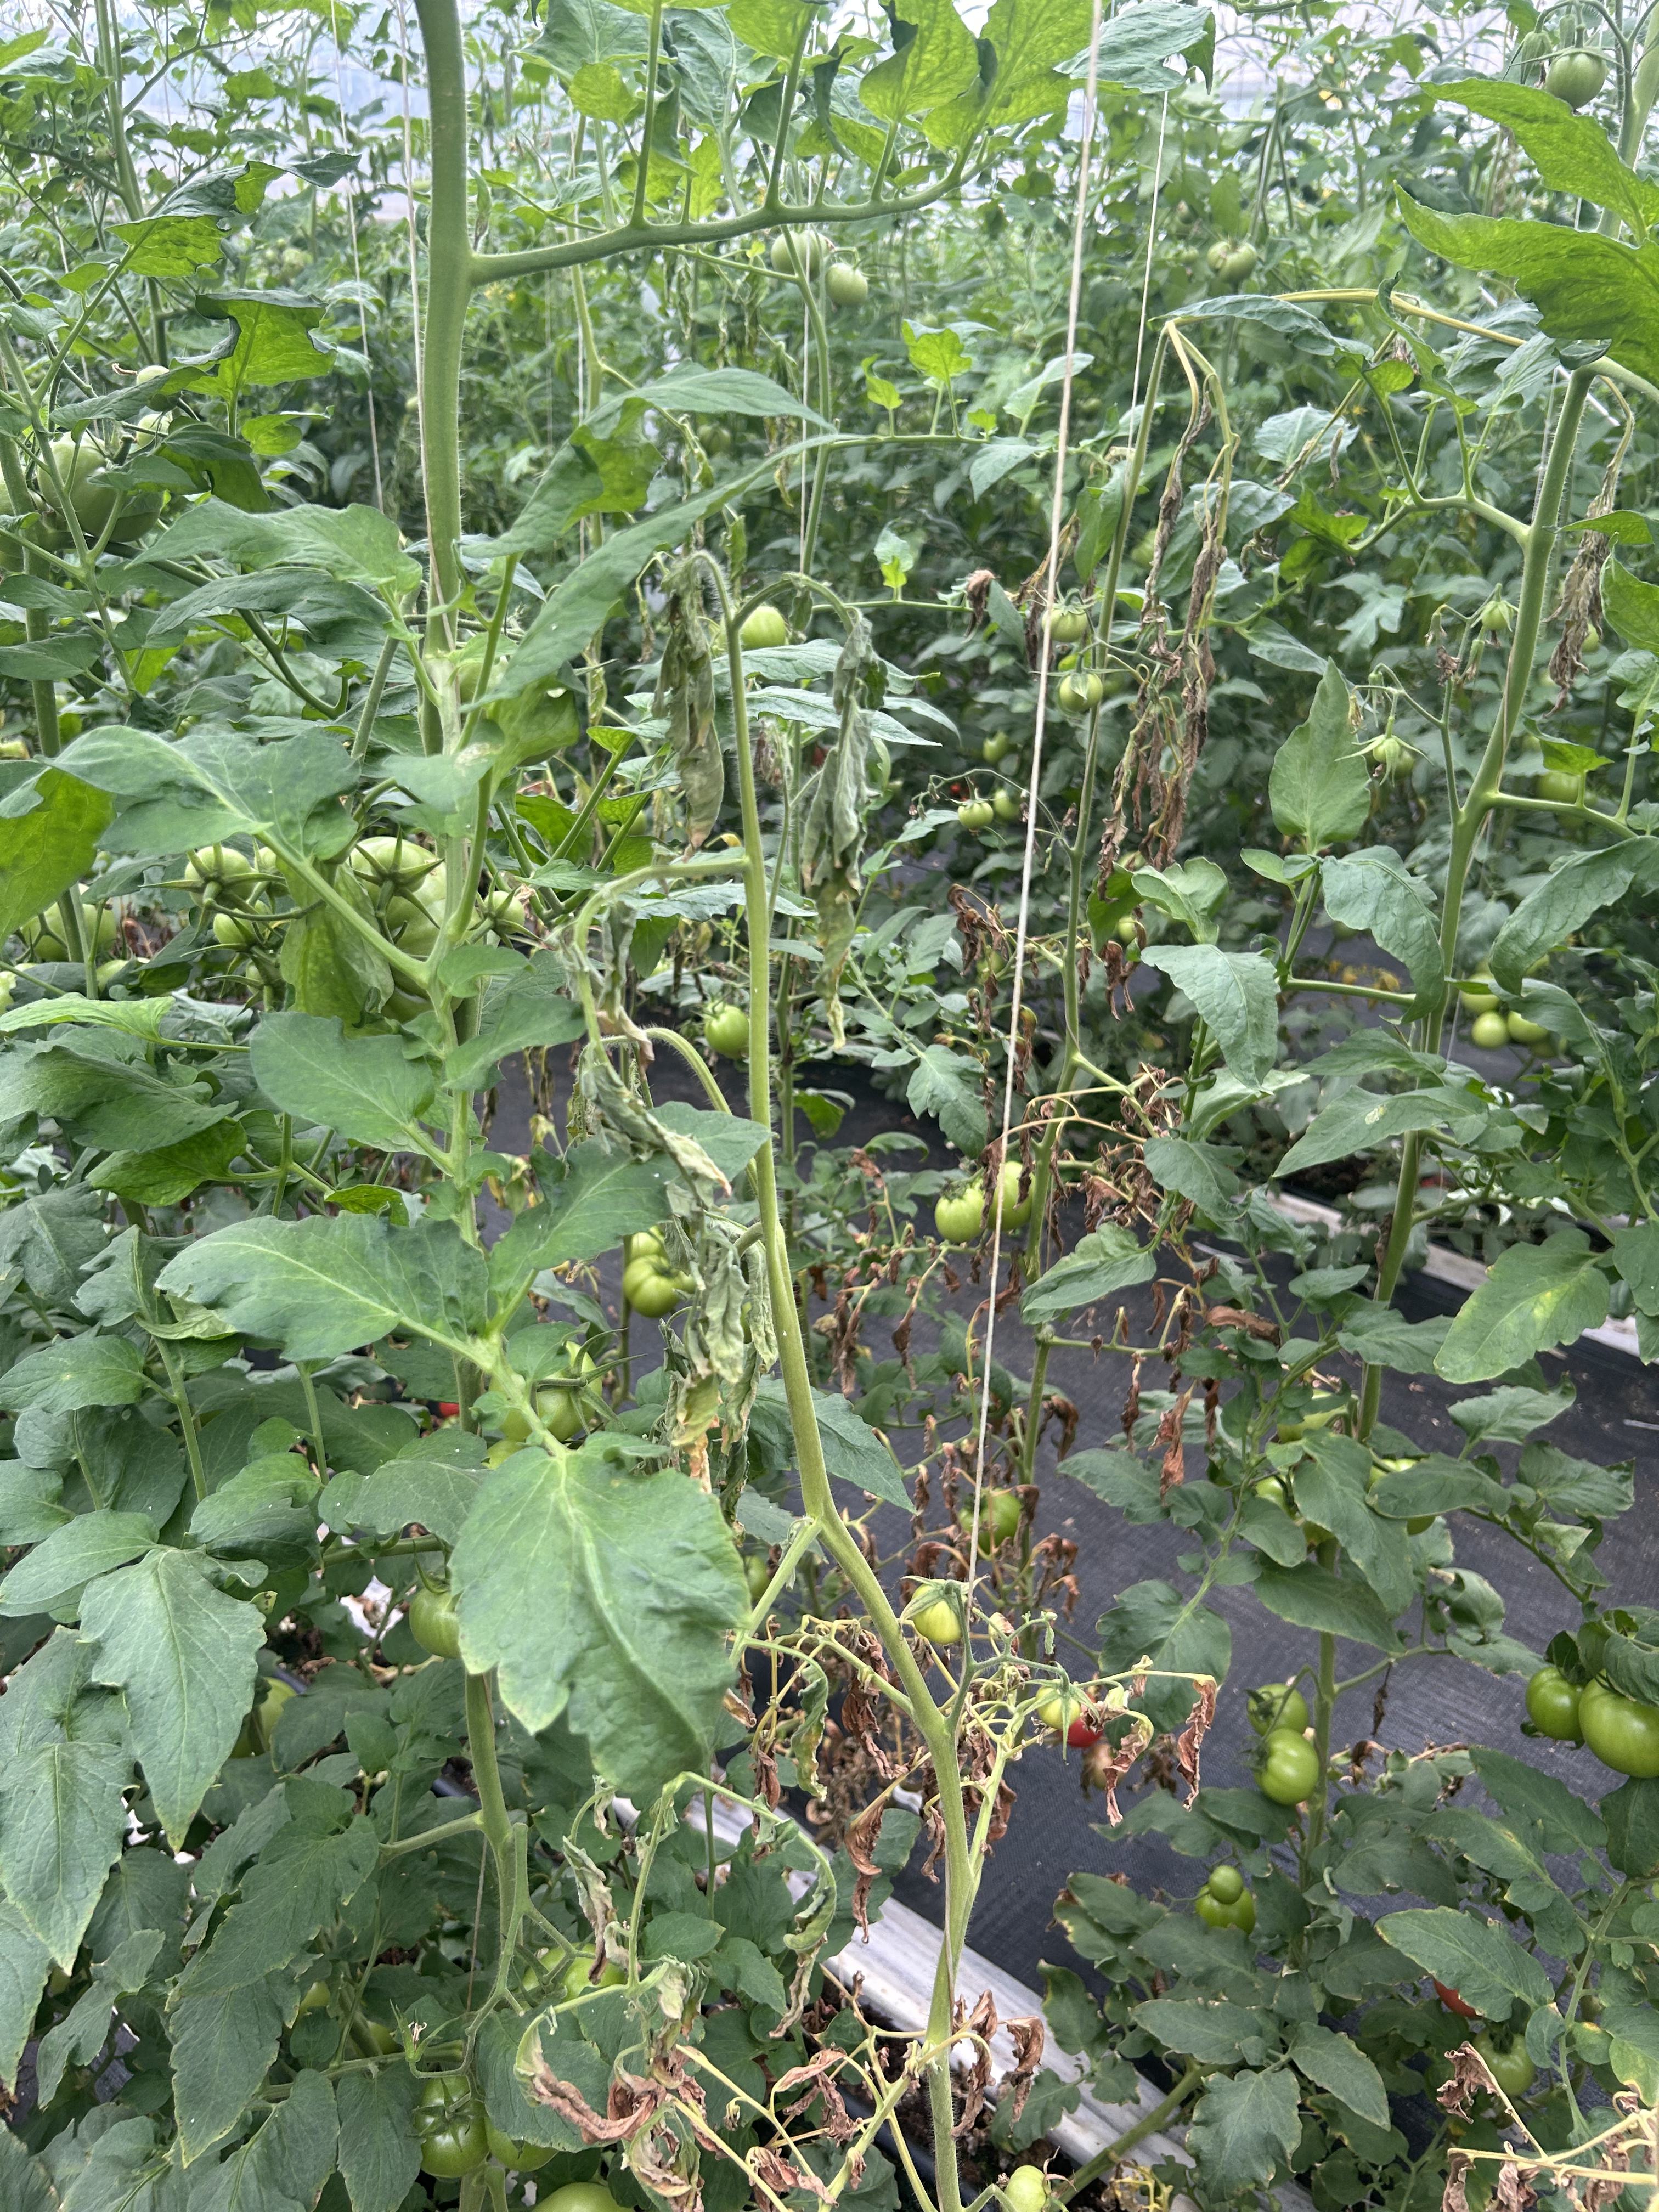
Disease: Wilt